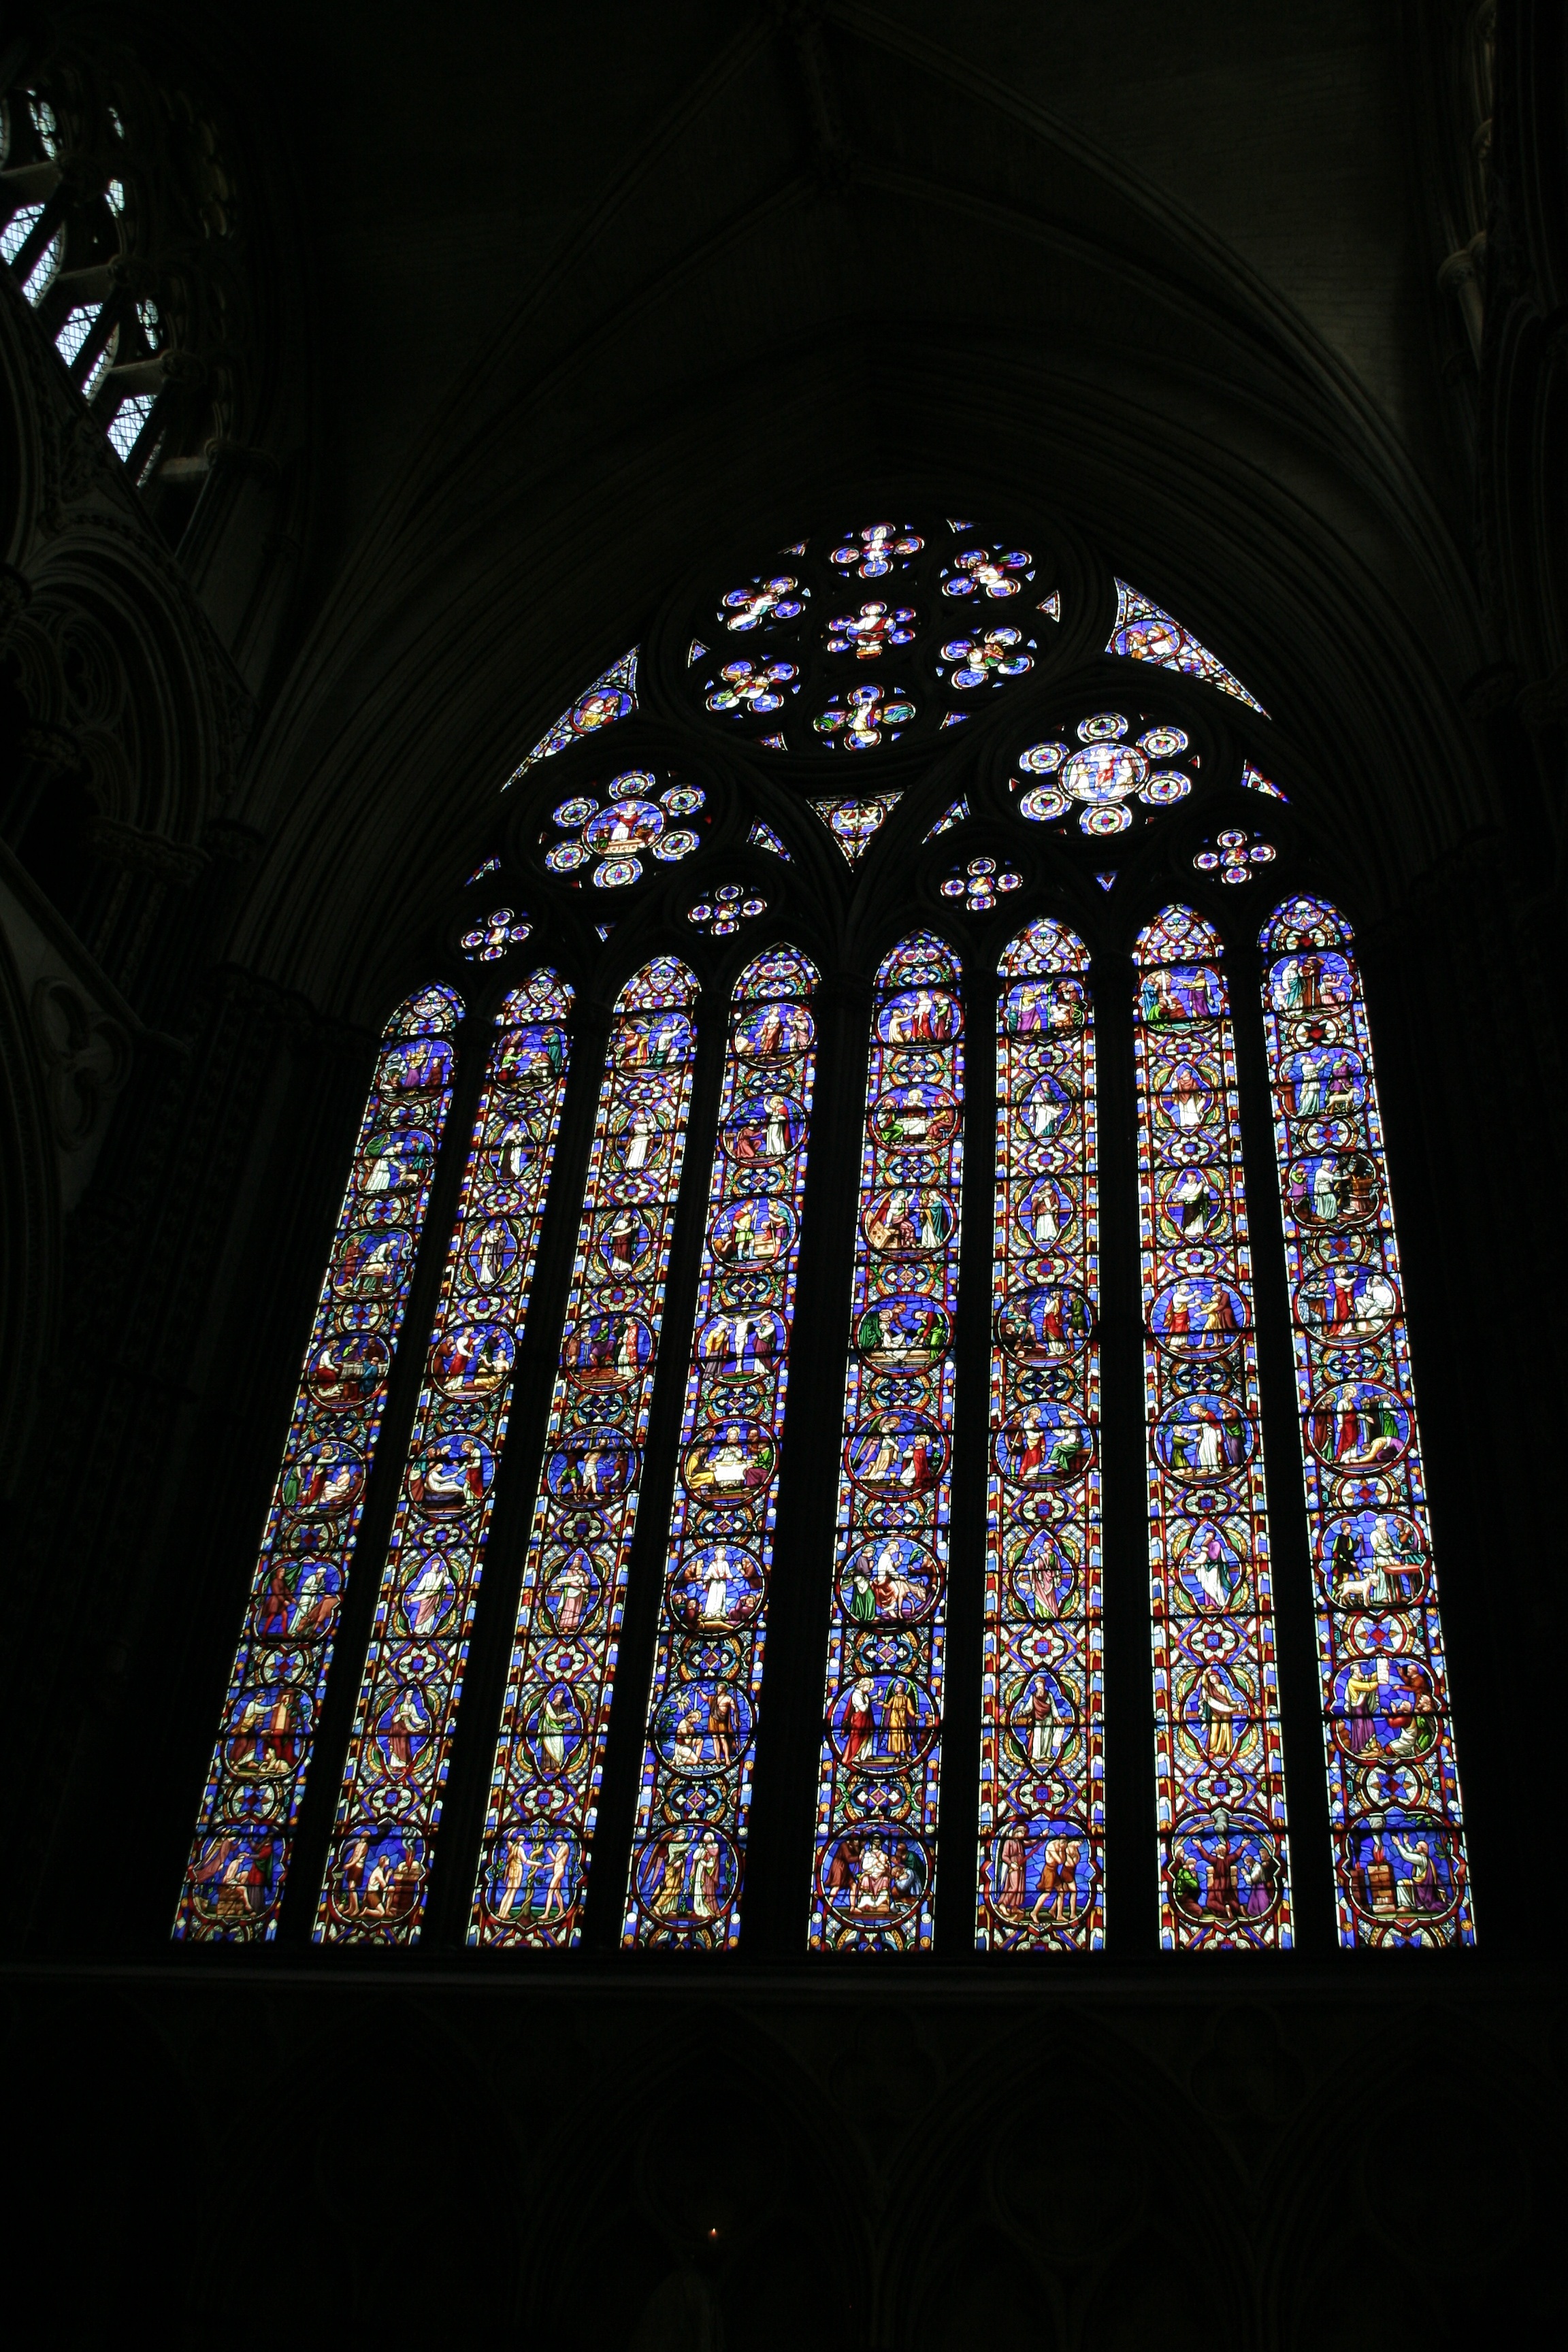
light, window, glass, monument, church, lighting, material, stained glass, inside, crafts, symmetry, precision, stained glass window, the art of, pane, daylighting